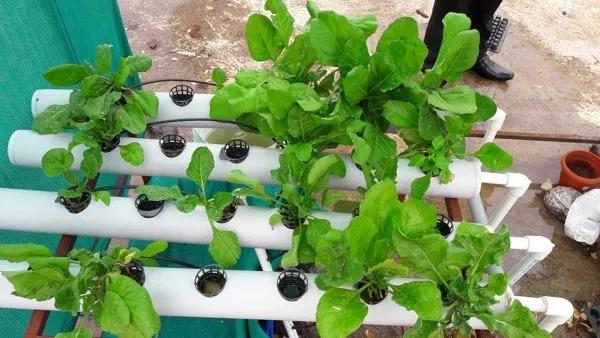
Mabomba manne meupe yaliyotobolewa matundu sita kila moja, yaliyo na maji pamoja na virutubisho ndani yake. Yanayorahisisha uoteshaji wa mimea hasa mbogamboga za majani pasipo kutumia udongo.